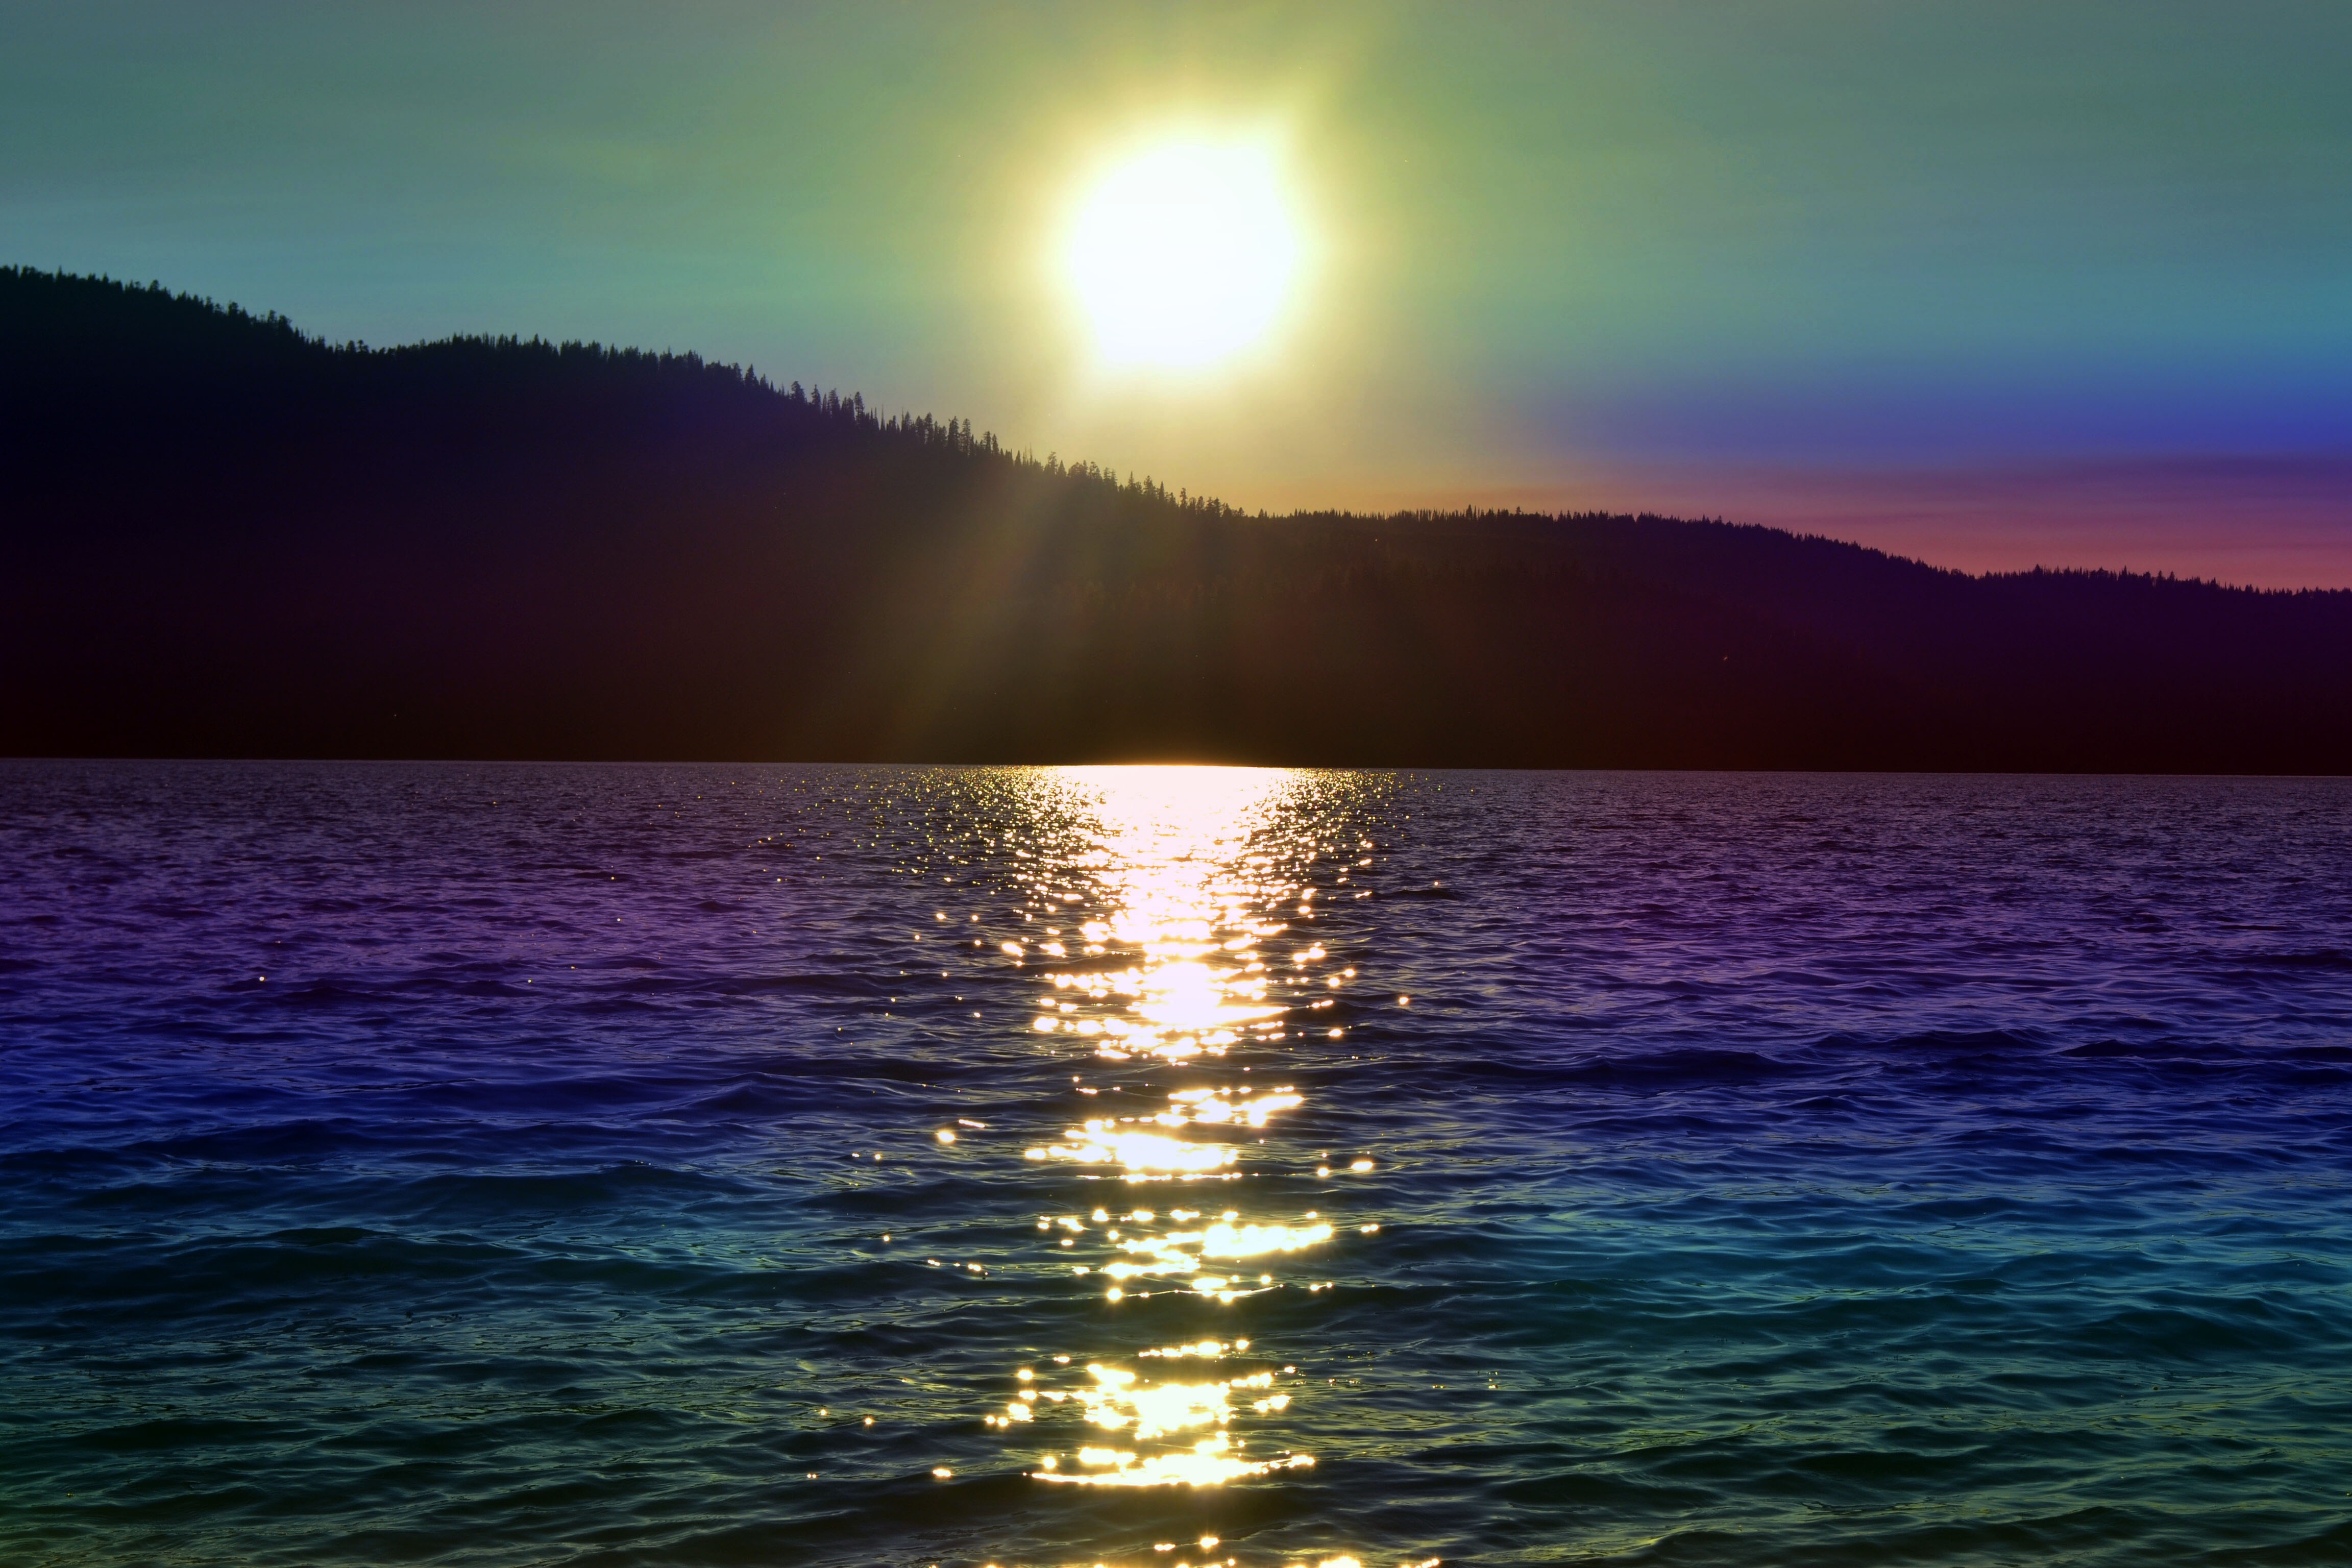
sea, water, ocean, horizon, sun, sunrise, sunset, sunlight, morning, hill, wave, lake, dawn, atmosphere, dusk, evening, reflection, ripples, afterglow, astronomical object, rainbow colored, wind wave